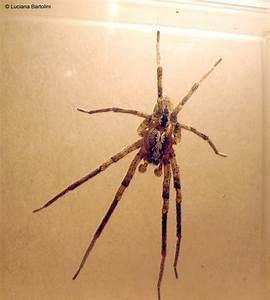
spider